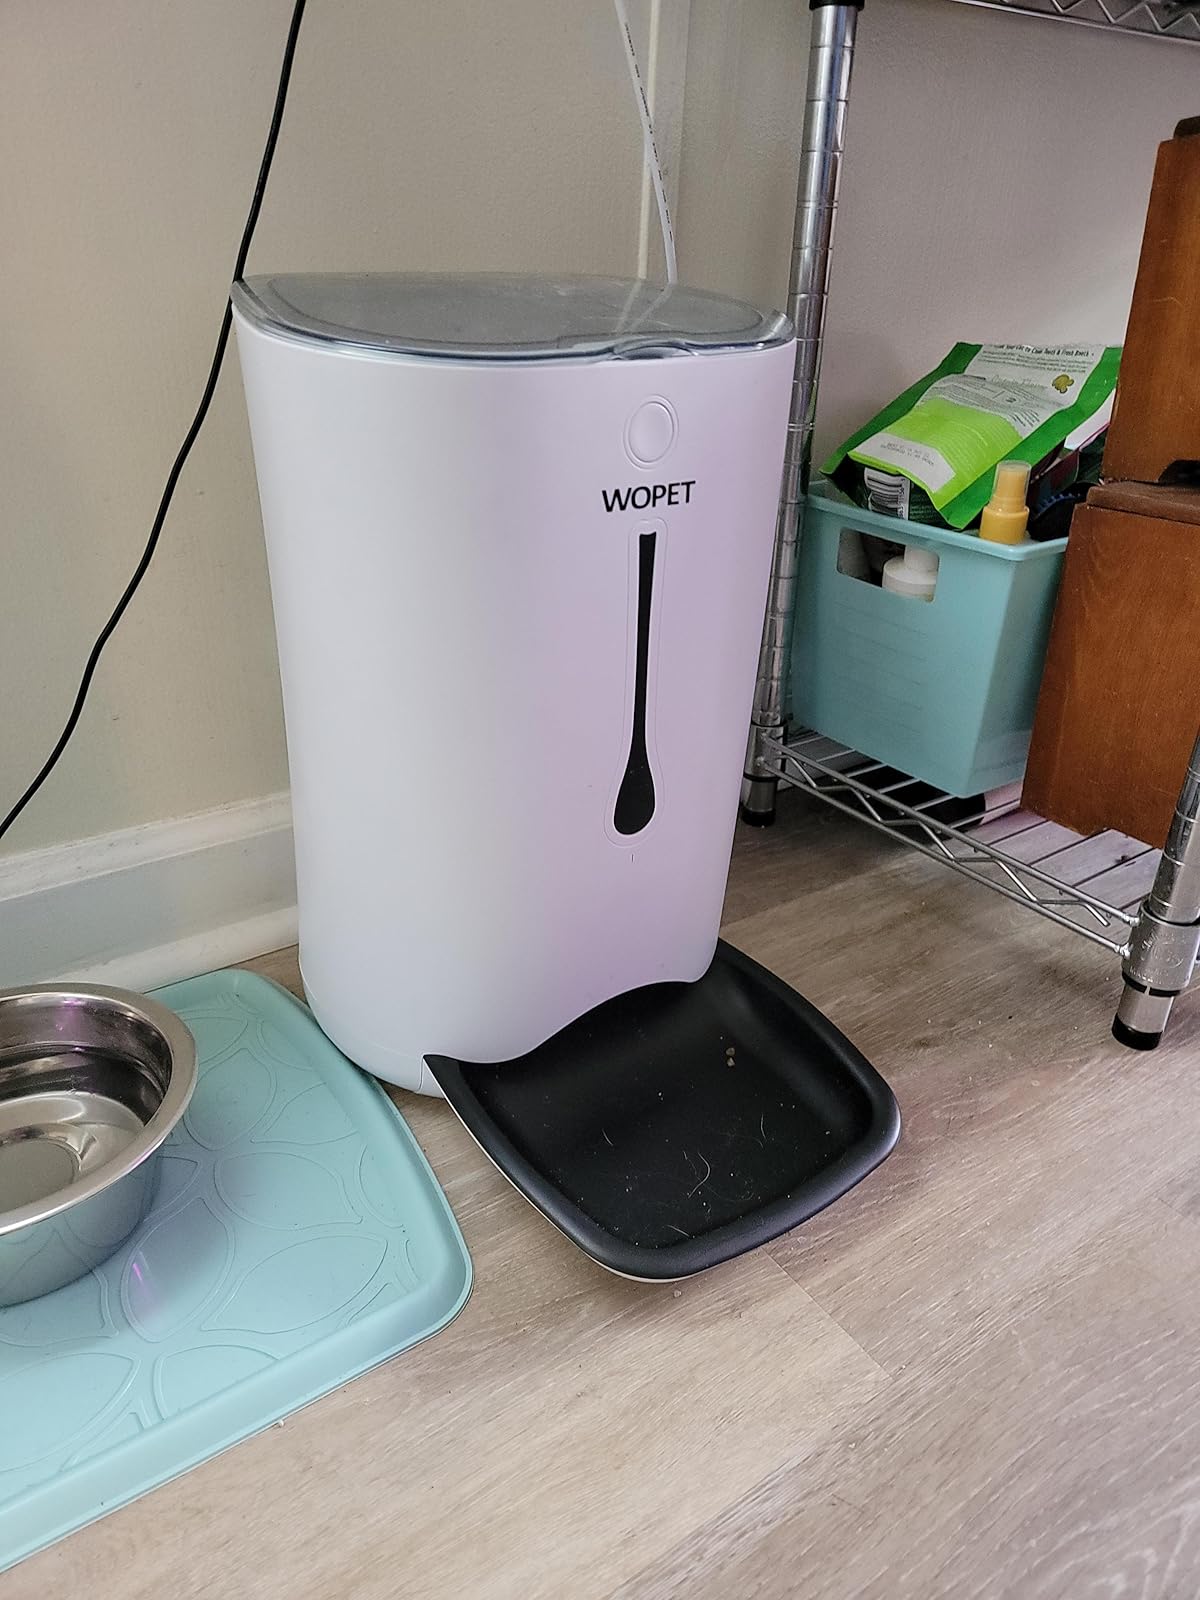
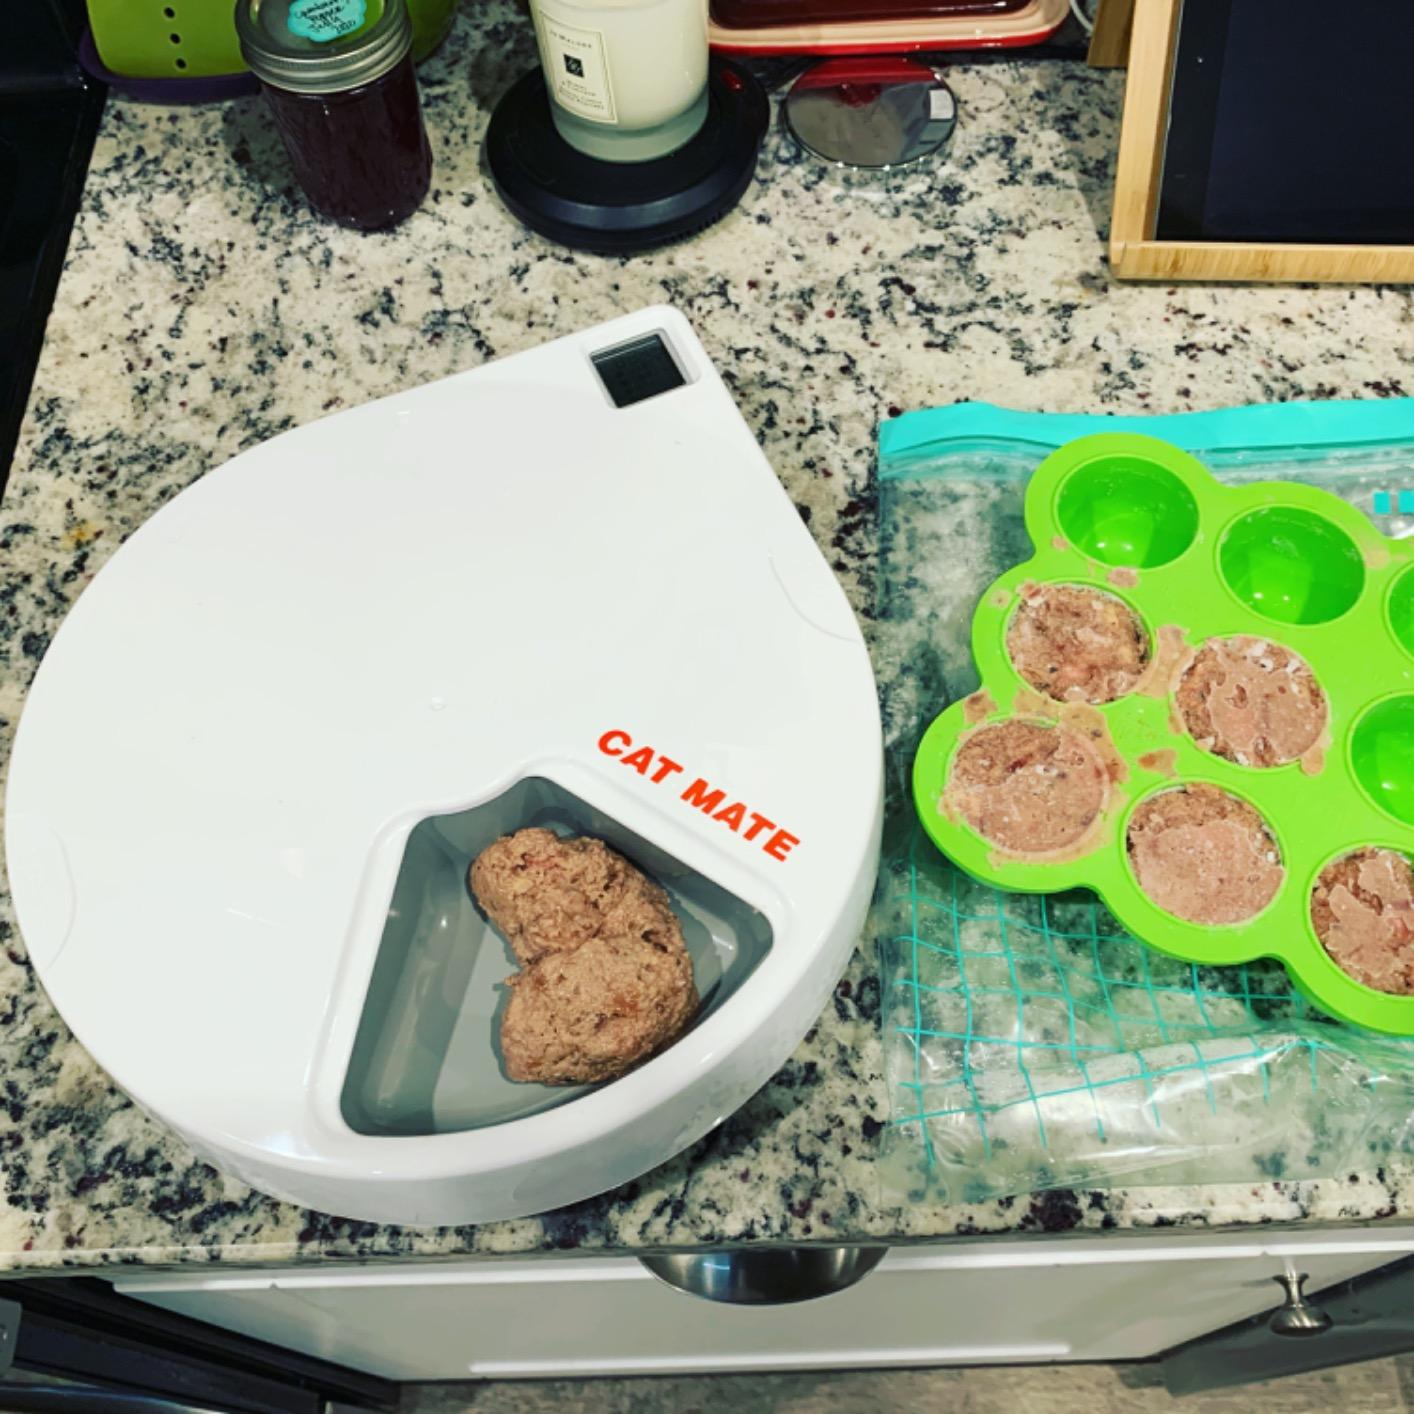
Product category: items_feeder
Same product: no